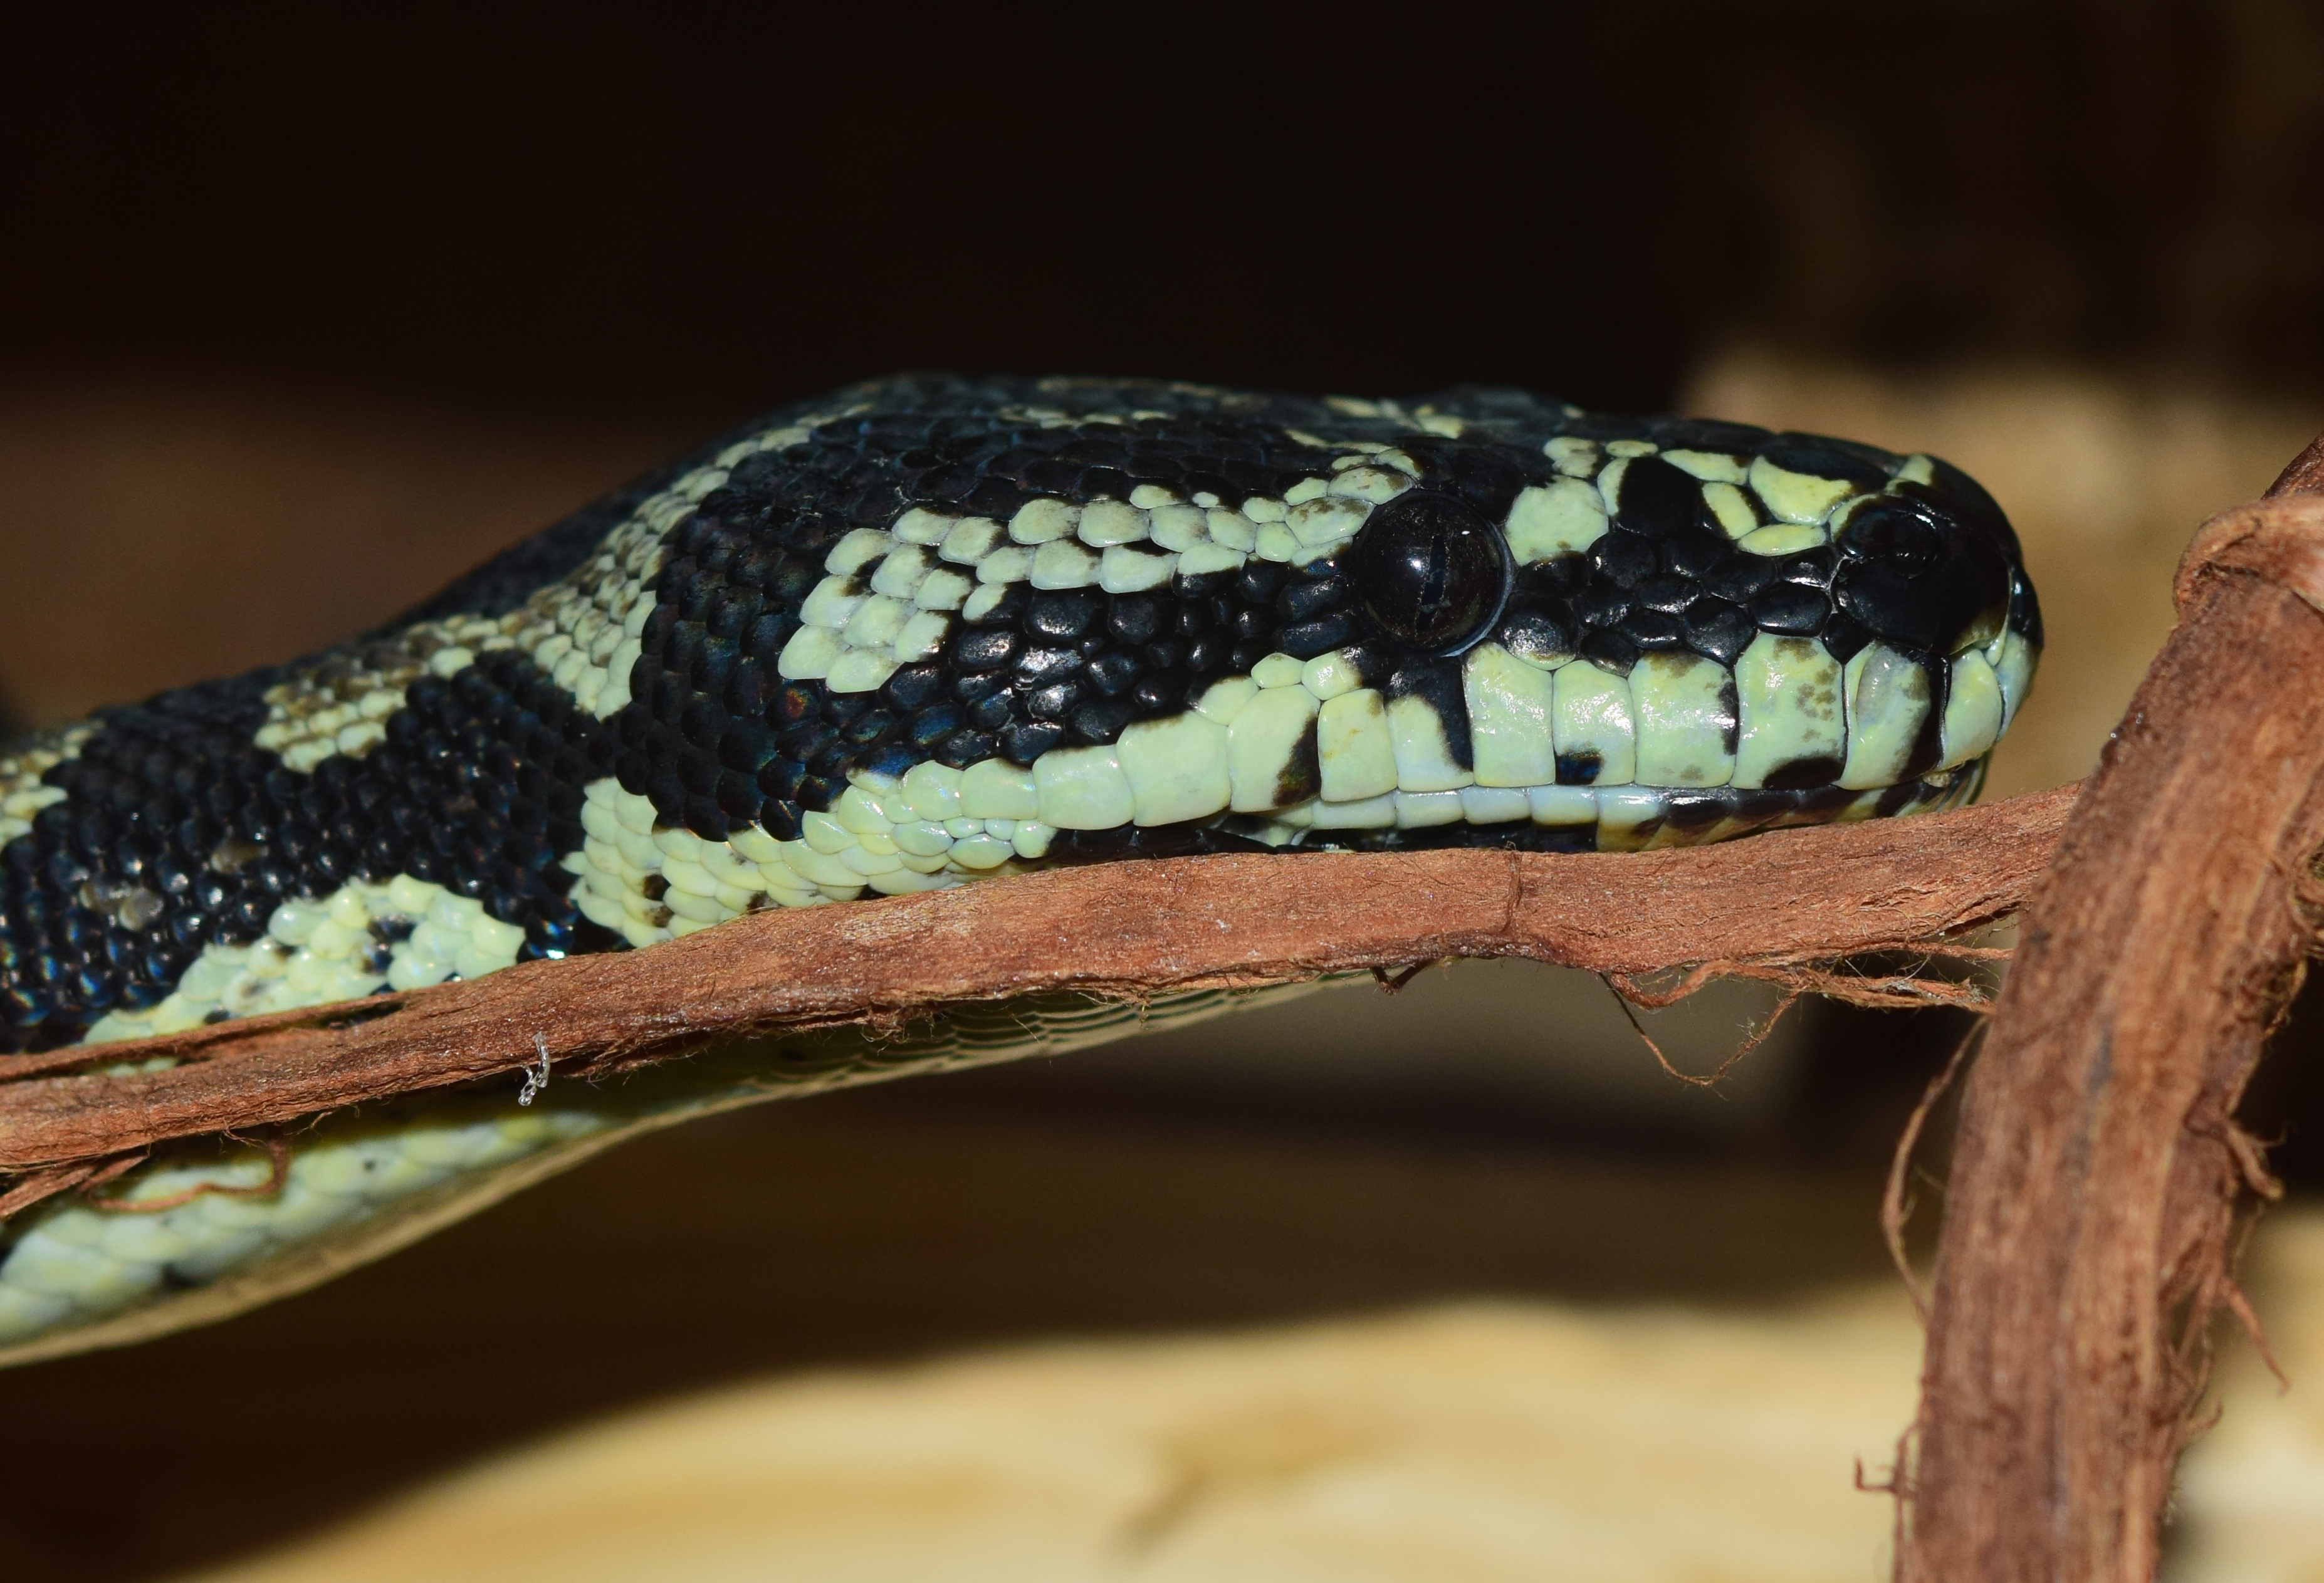
animal, wildlife, portrait, green, insect, reptile, close, fauna, invertebrate, close up, head, snake, creature, python, macro photography, non toxic, snakehead, black yellow, boa constrictor, scaled reptile, moths and butterflies, boas